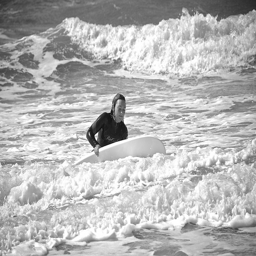
A woman riding a board on top of foamy waves.
the girl is standing on her surfboard in the ocean
Woman on a surf board in a wet suit riding some waves.
A woman riding a surfboard in the waves.
a person riding a surf board on a body of water